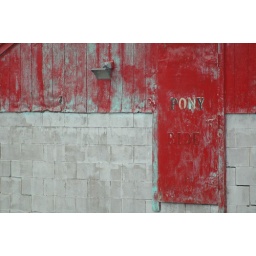
beside the field with purple flowers